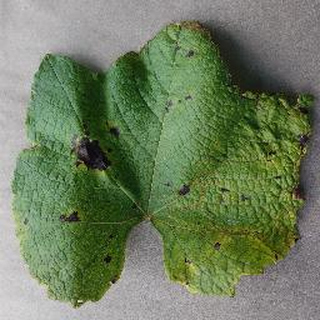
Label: grape_leaf_blight